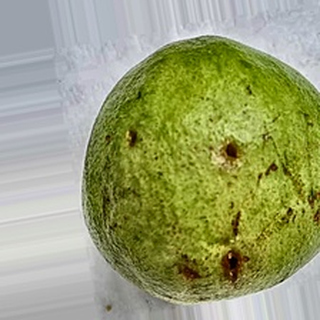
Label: guava_fruit_fly